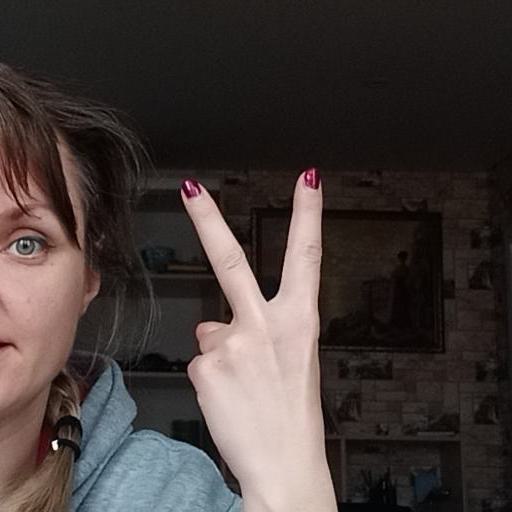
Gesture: peace_inverted